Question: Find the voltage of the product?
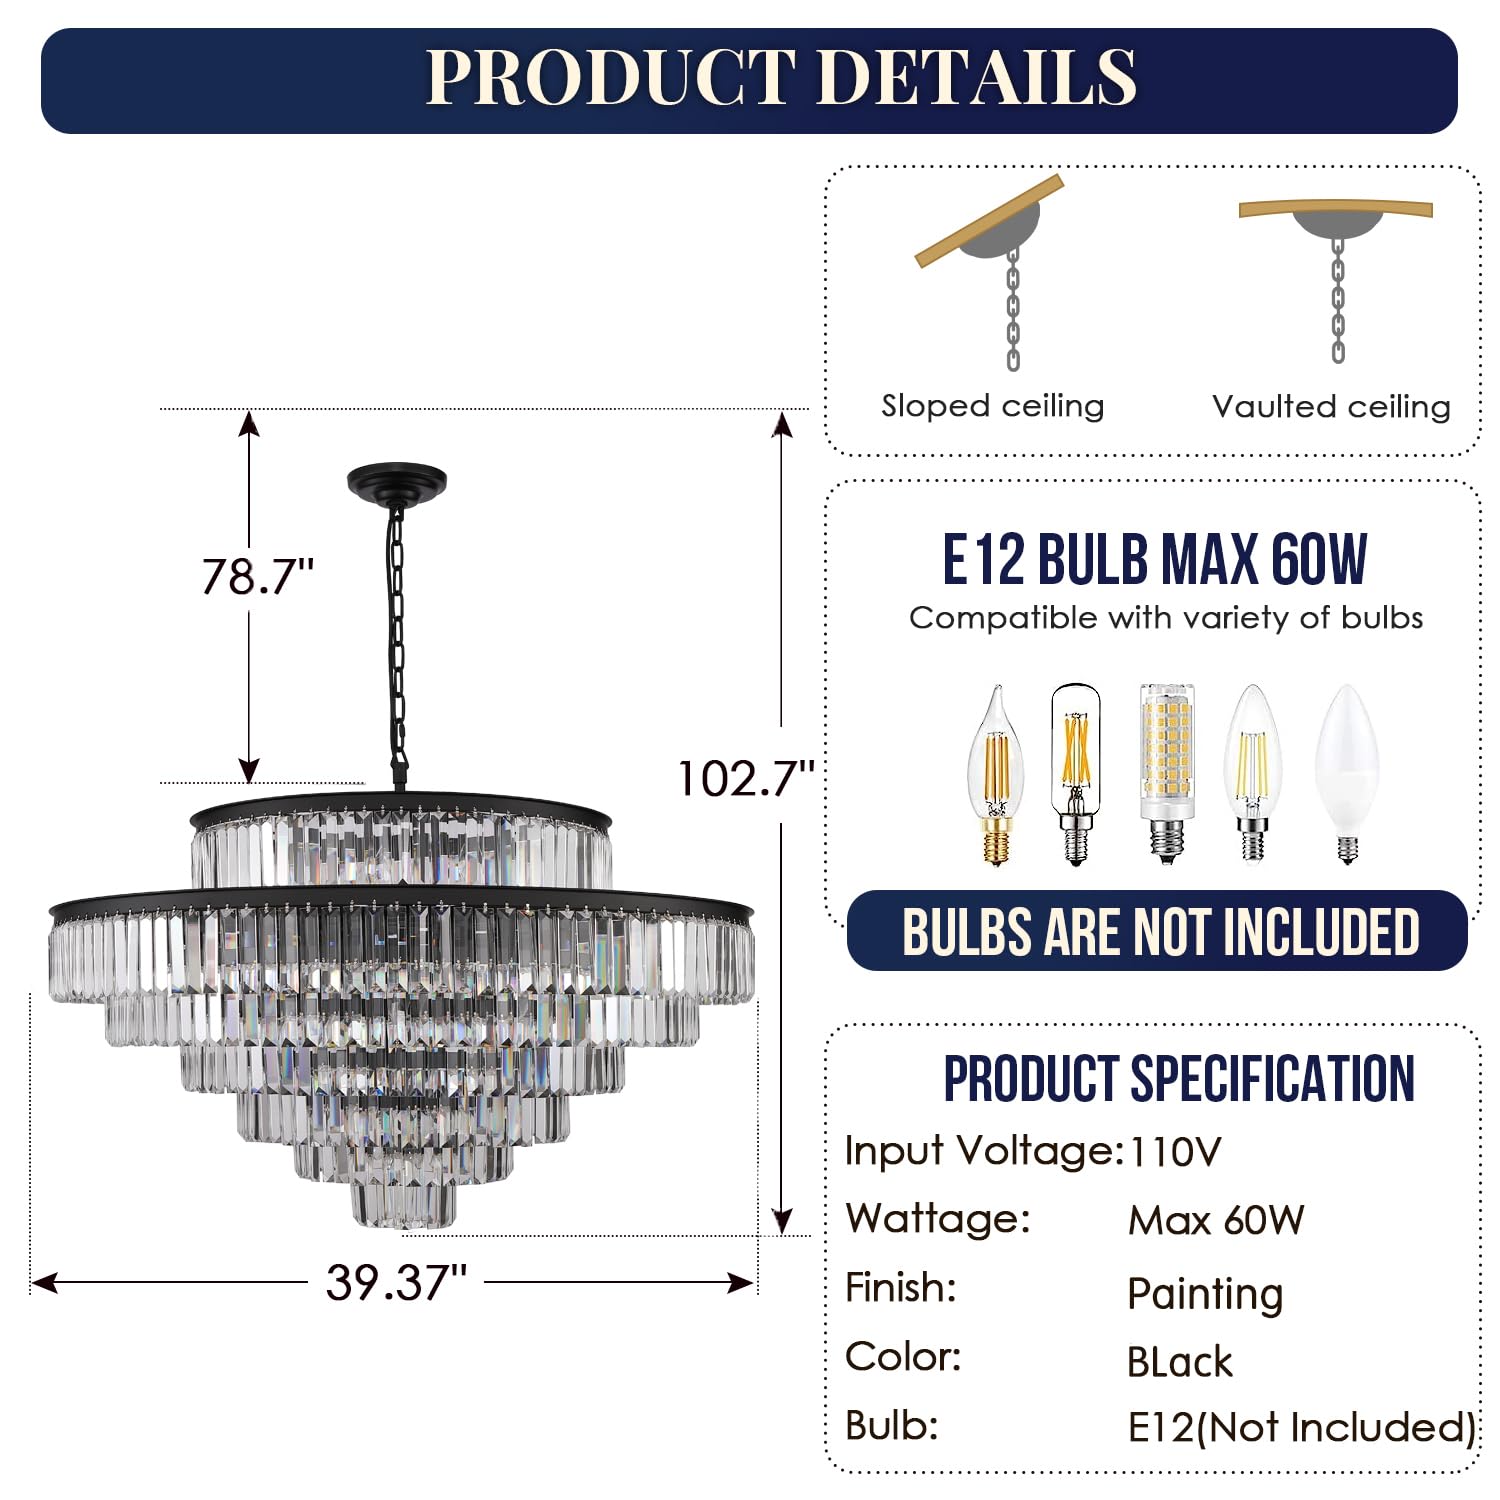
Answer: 110.0 volt